Casey Serin

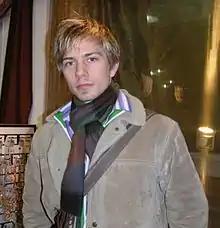
Serin in 2007

Casey Konstantin Serin (born September 10, 1982, legally renamed Casey Constantine in April 2016) is an Uzbekistan-born American blogger, mortgage broker, and real estate investor. In a newspaper article, "USA Today" called him the "poster child for everything that went wrong in the real estate boom". Born in Tashkent, Uzbekistan, Serin immigrated to the United States in 1994. After graduating from high school, Serin bounced from job to job, generally working in website design. However, in his early twenties, Serin decided to quit working full-time in order to pursue a career in house flipping as a means of earning an income and building wealth. In an eight-month period beginning in October 2005, Serin purchased eight houses in four southwest U.S. states, and then began blogging about the foreclosure process on the properties he was unable to resell. In time, five of the eight properties foreclosed. The dubious nature of Serin's real estate transactions, coupled with his subsequent blogging about the affair, have led to Serin's name becoming strongly associated with the subprime mortgage crisis.